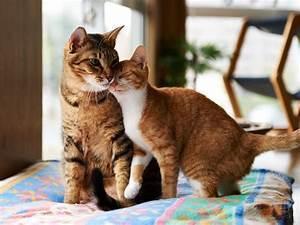
cat